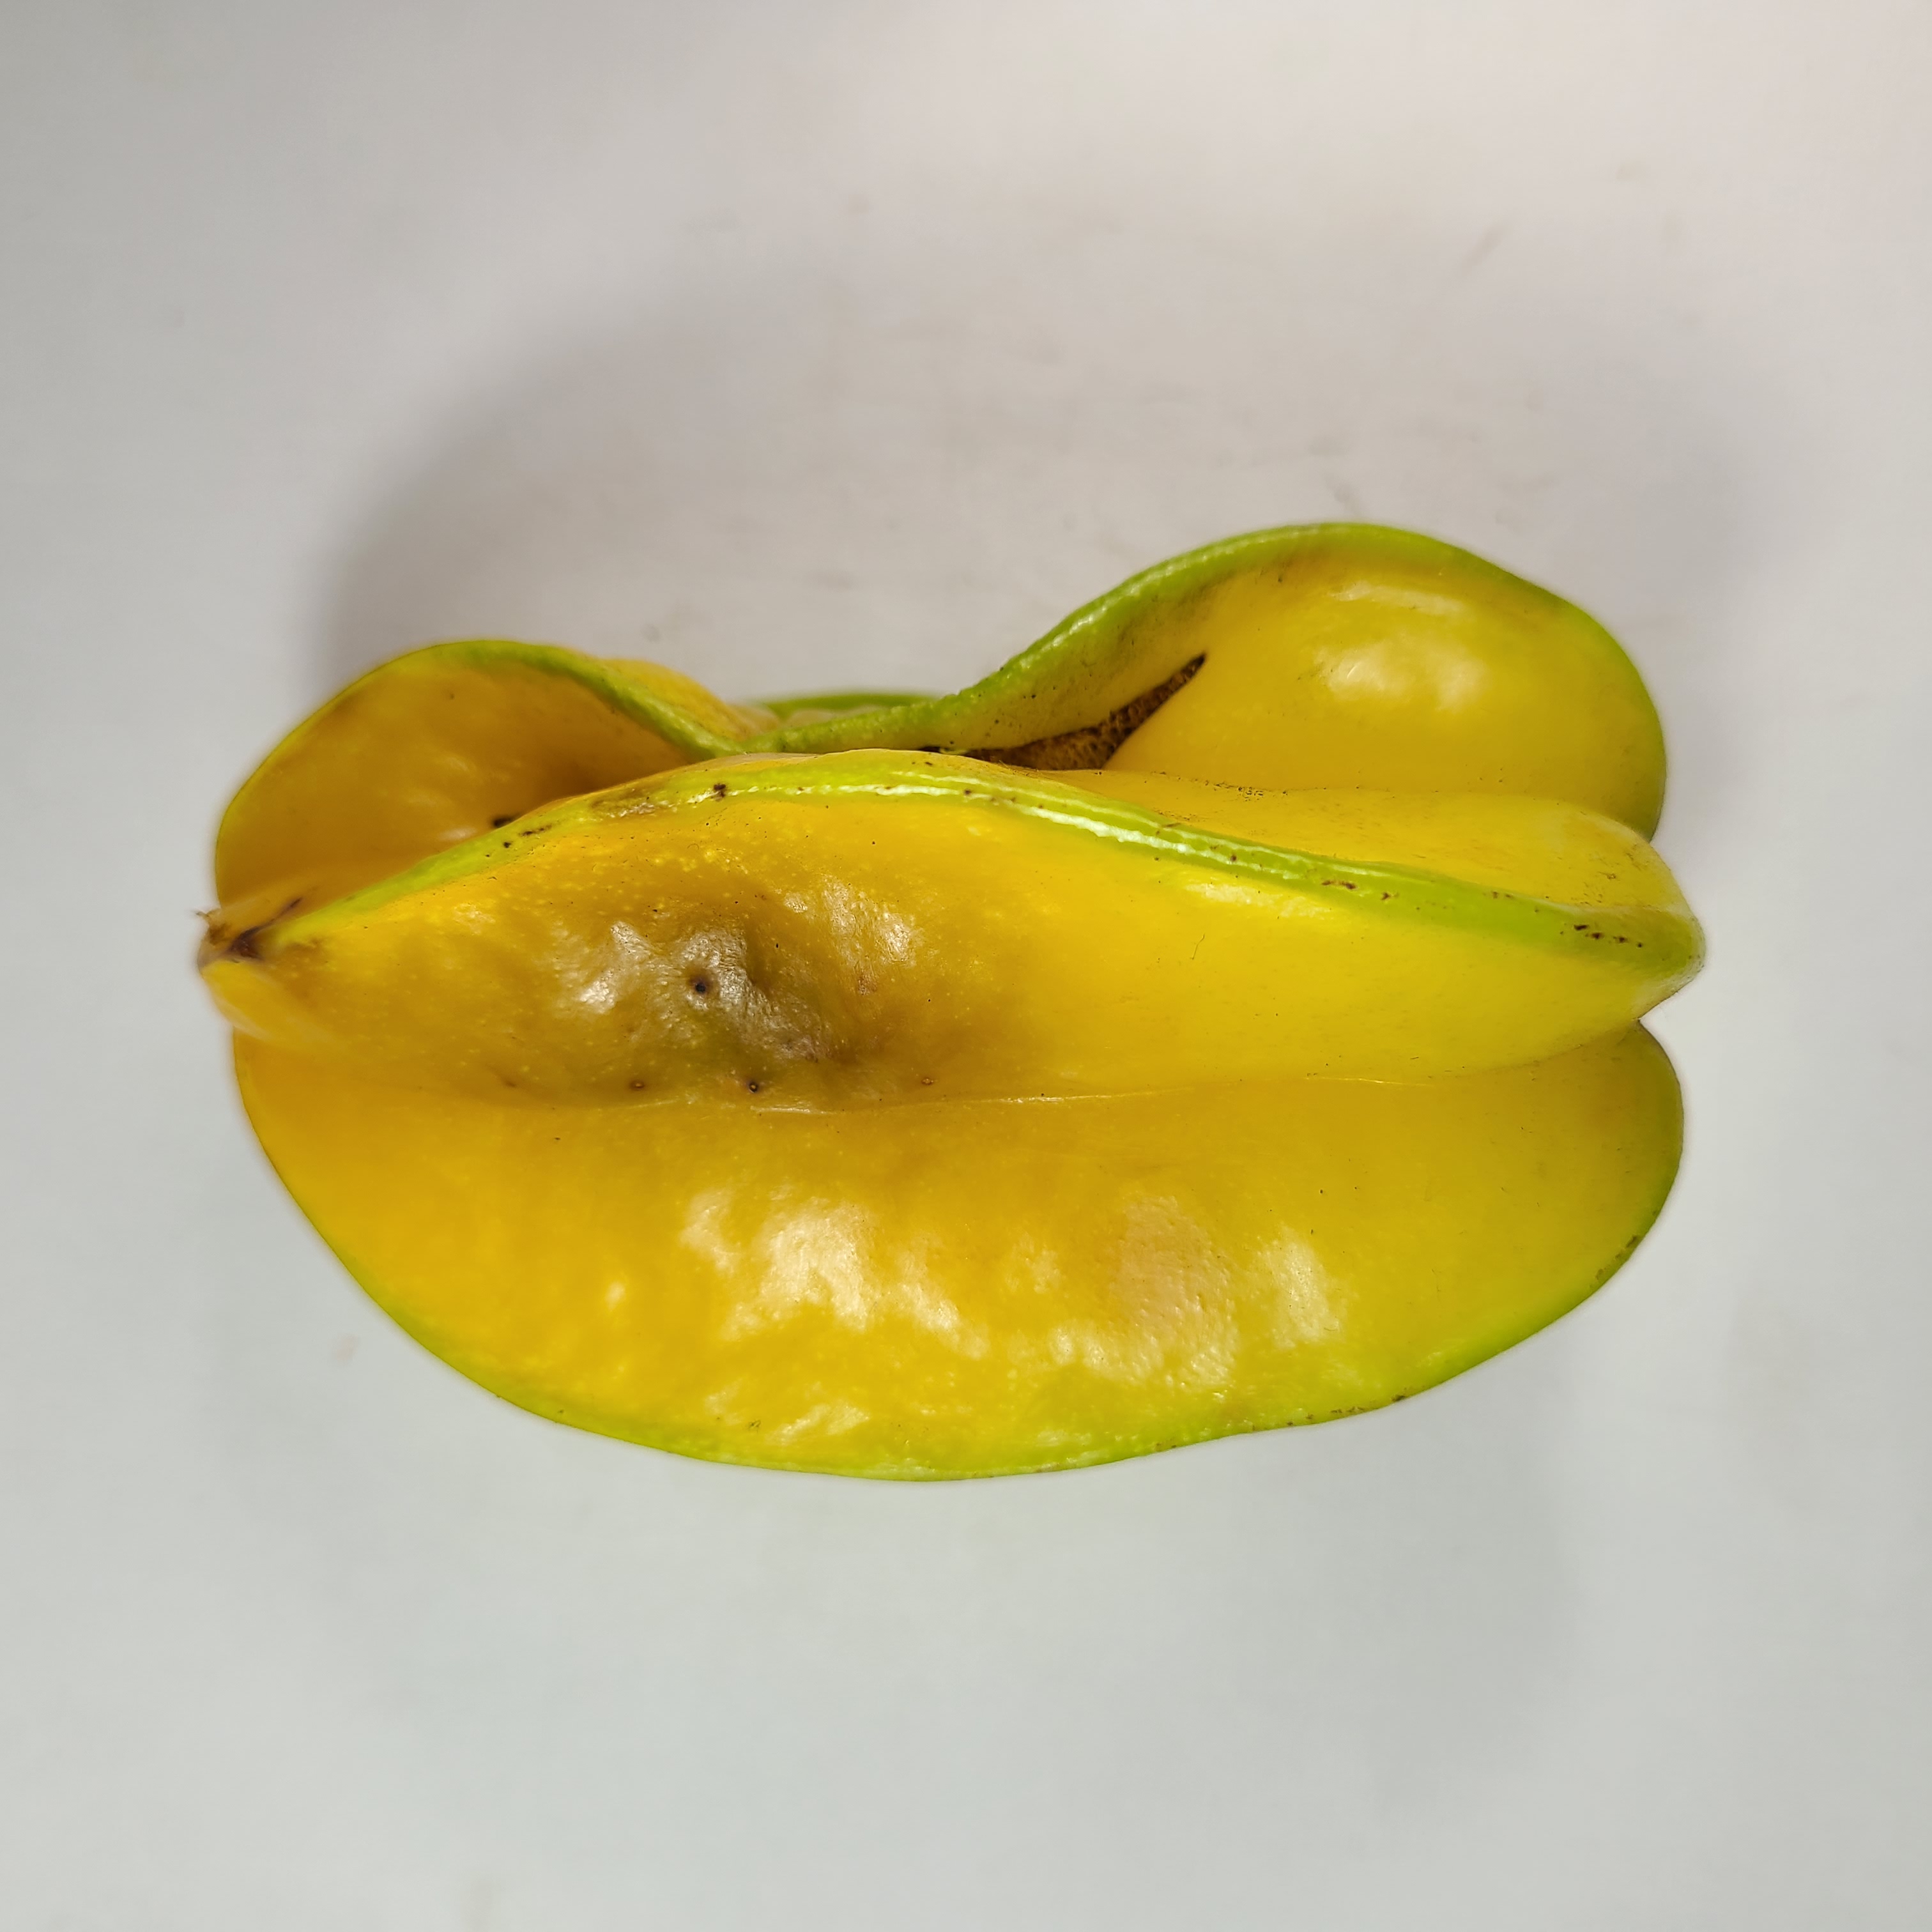
Label: Unhealthy Fruits